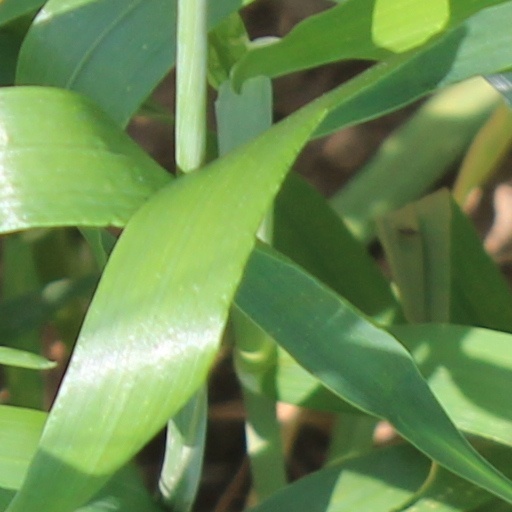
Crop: wheat